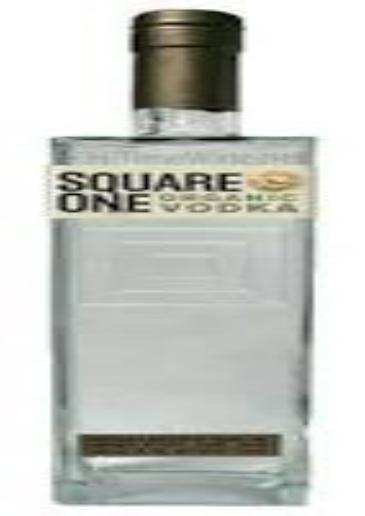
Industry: Food